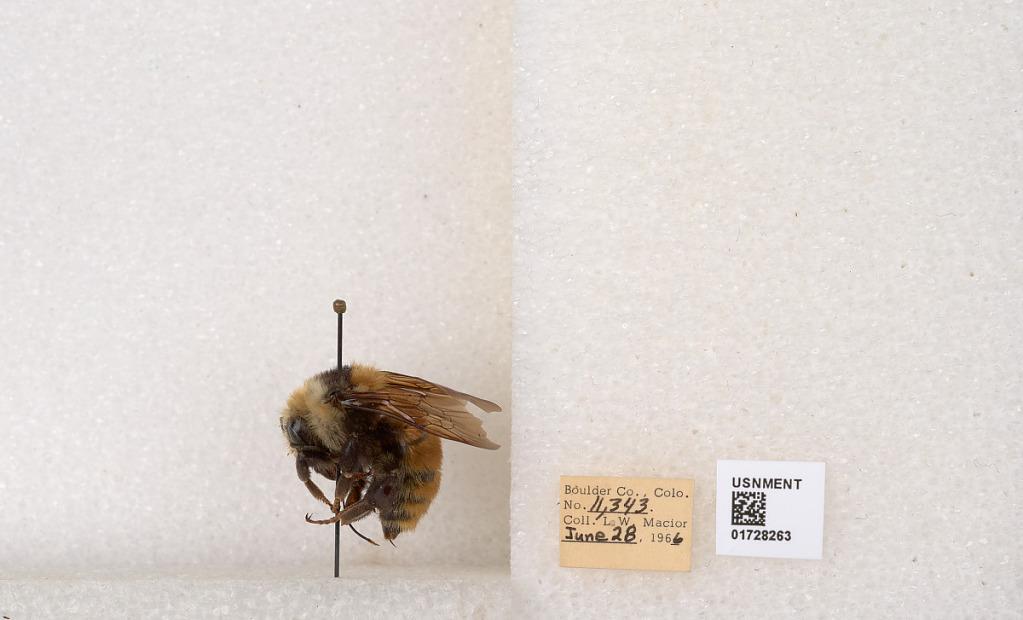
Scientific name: Bombus appositus Cresson
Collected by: L. Macior
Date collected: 1966-6-28
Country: United States
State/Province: Colorado
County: Boulder
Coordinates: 40.0925, -105.358